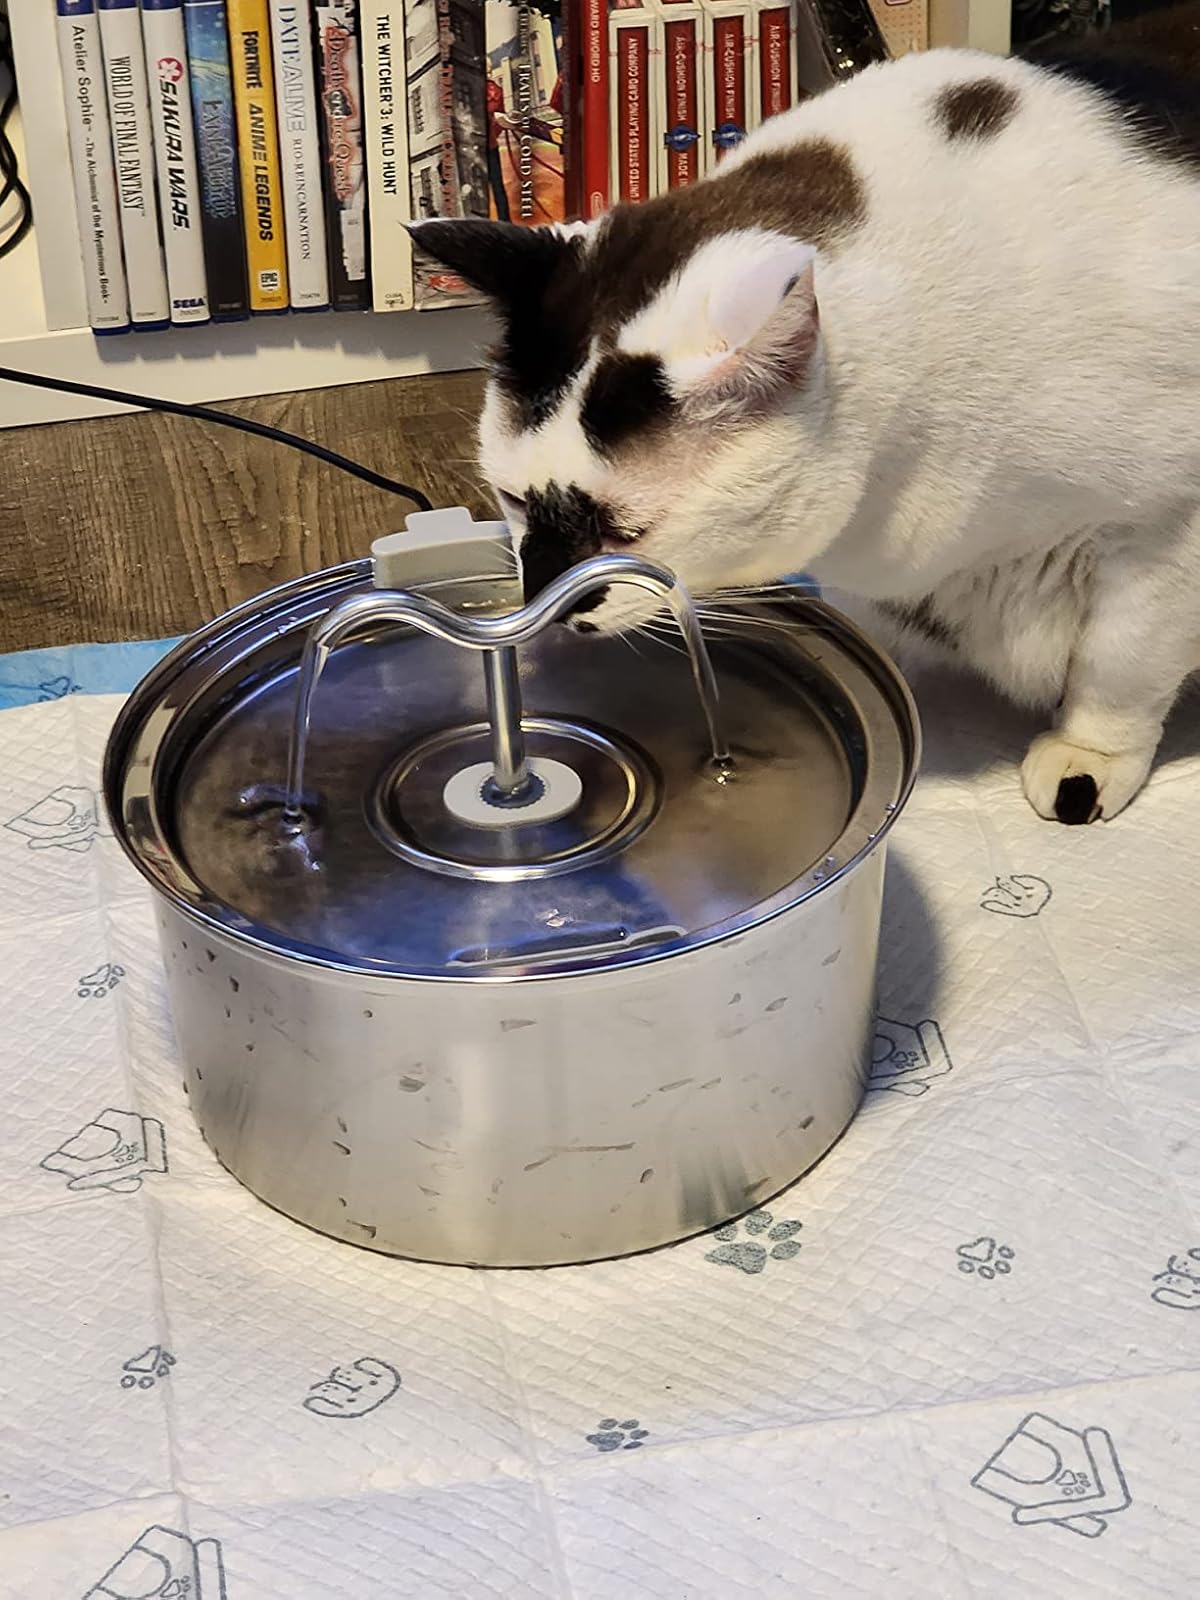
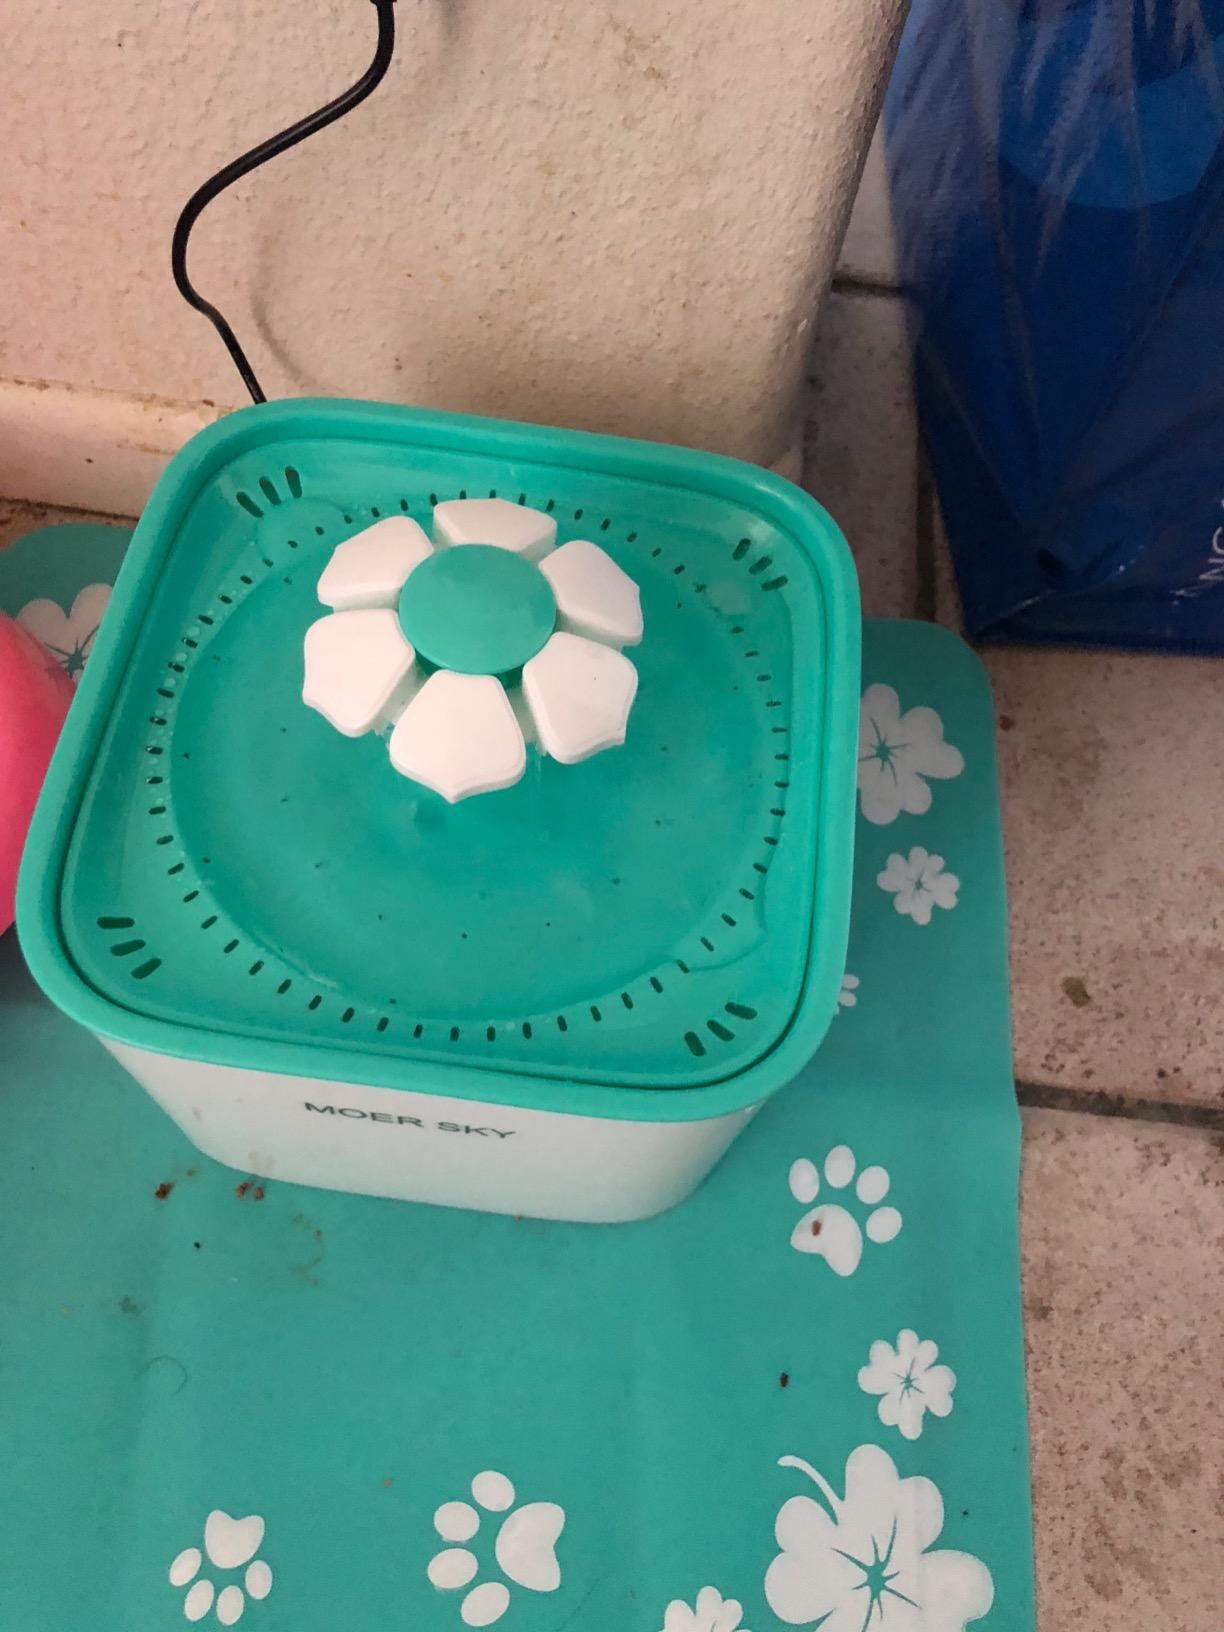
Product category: items_bowl
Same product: no